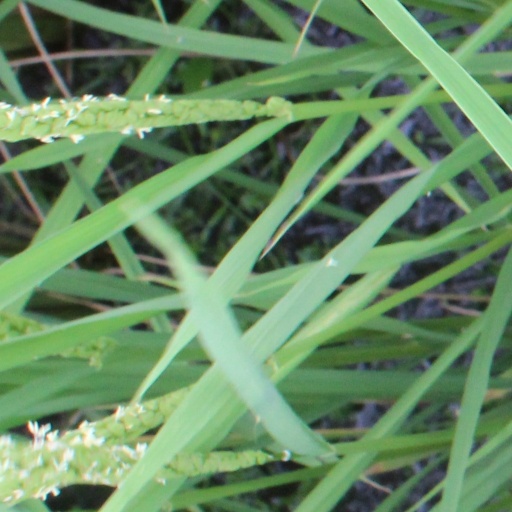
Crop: rice